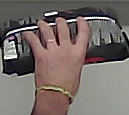
Product: lays_chill